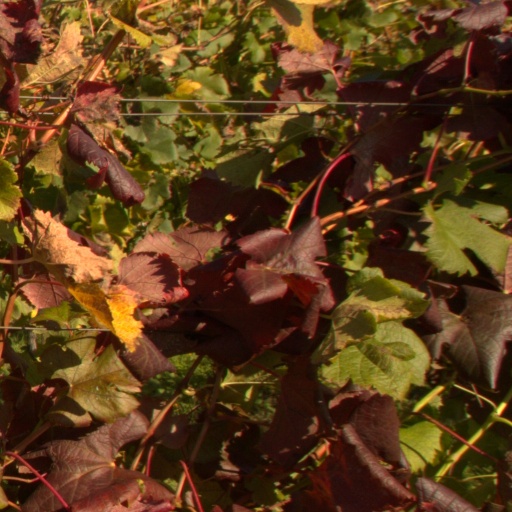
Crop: grape